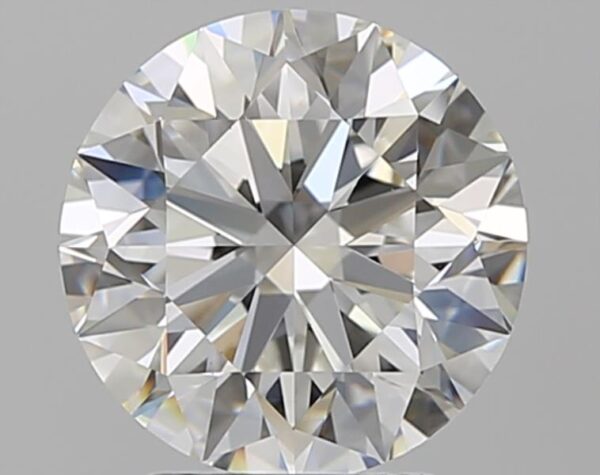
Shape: round
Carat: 2.51
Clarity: VVS2
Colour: G
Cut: EX
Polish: EX
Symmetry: EX
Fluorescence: N
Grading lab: GIA
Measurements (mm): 8.62 x 8.66 x 5.42